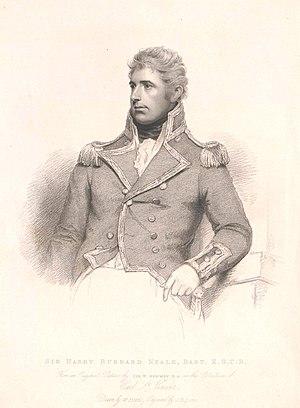
Harry Burrard-Neale, est un homme politique britannique et un militaire de la Royal Navy, il devient 2ᵉ baronnet Burrard de Walhampton en 1791.